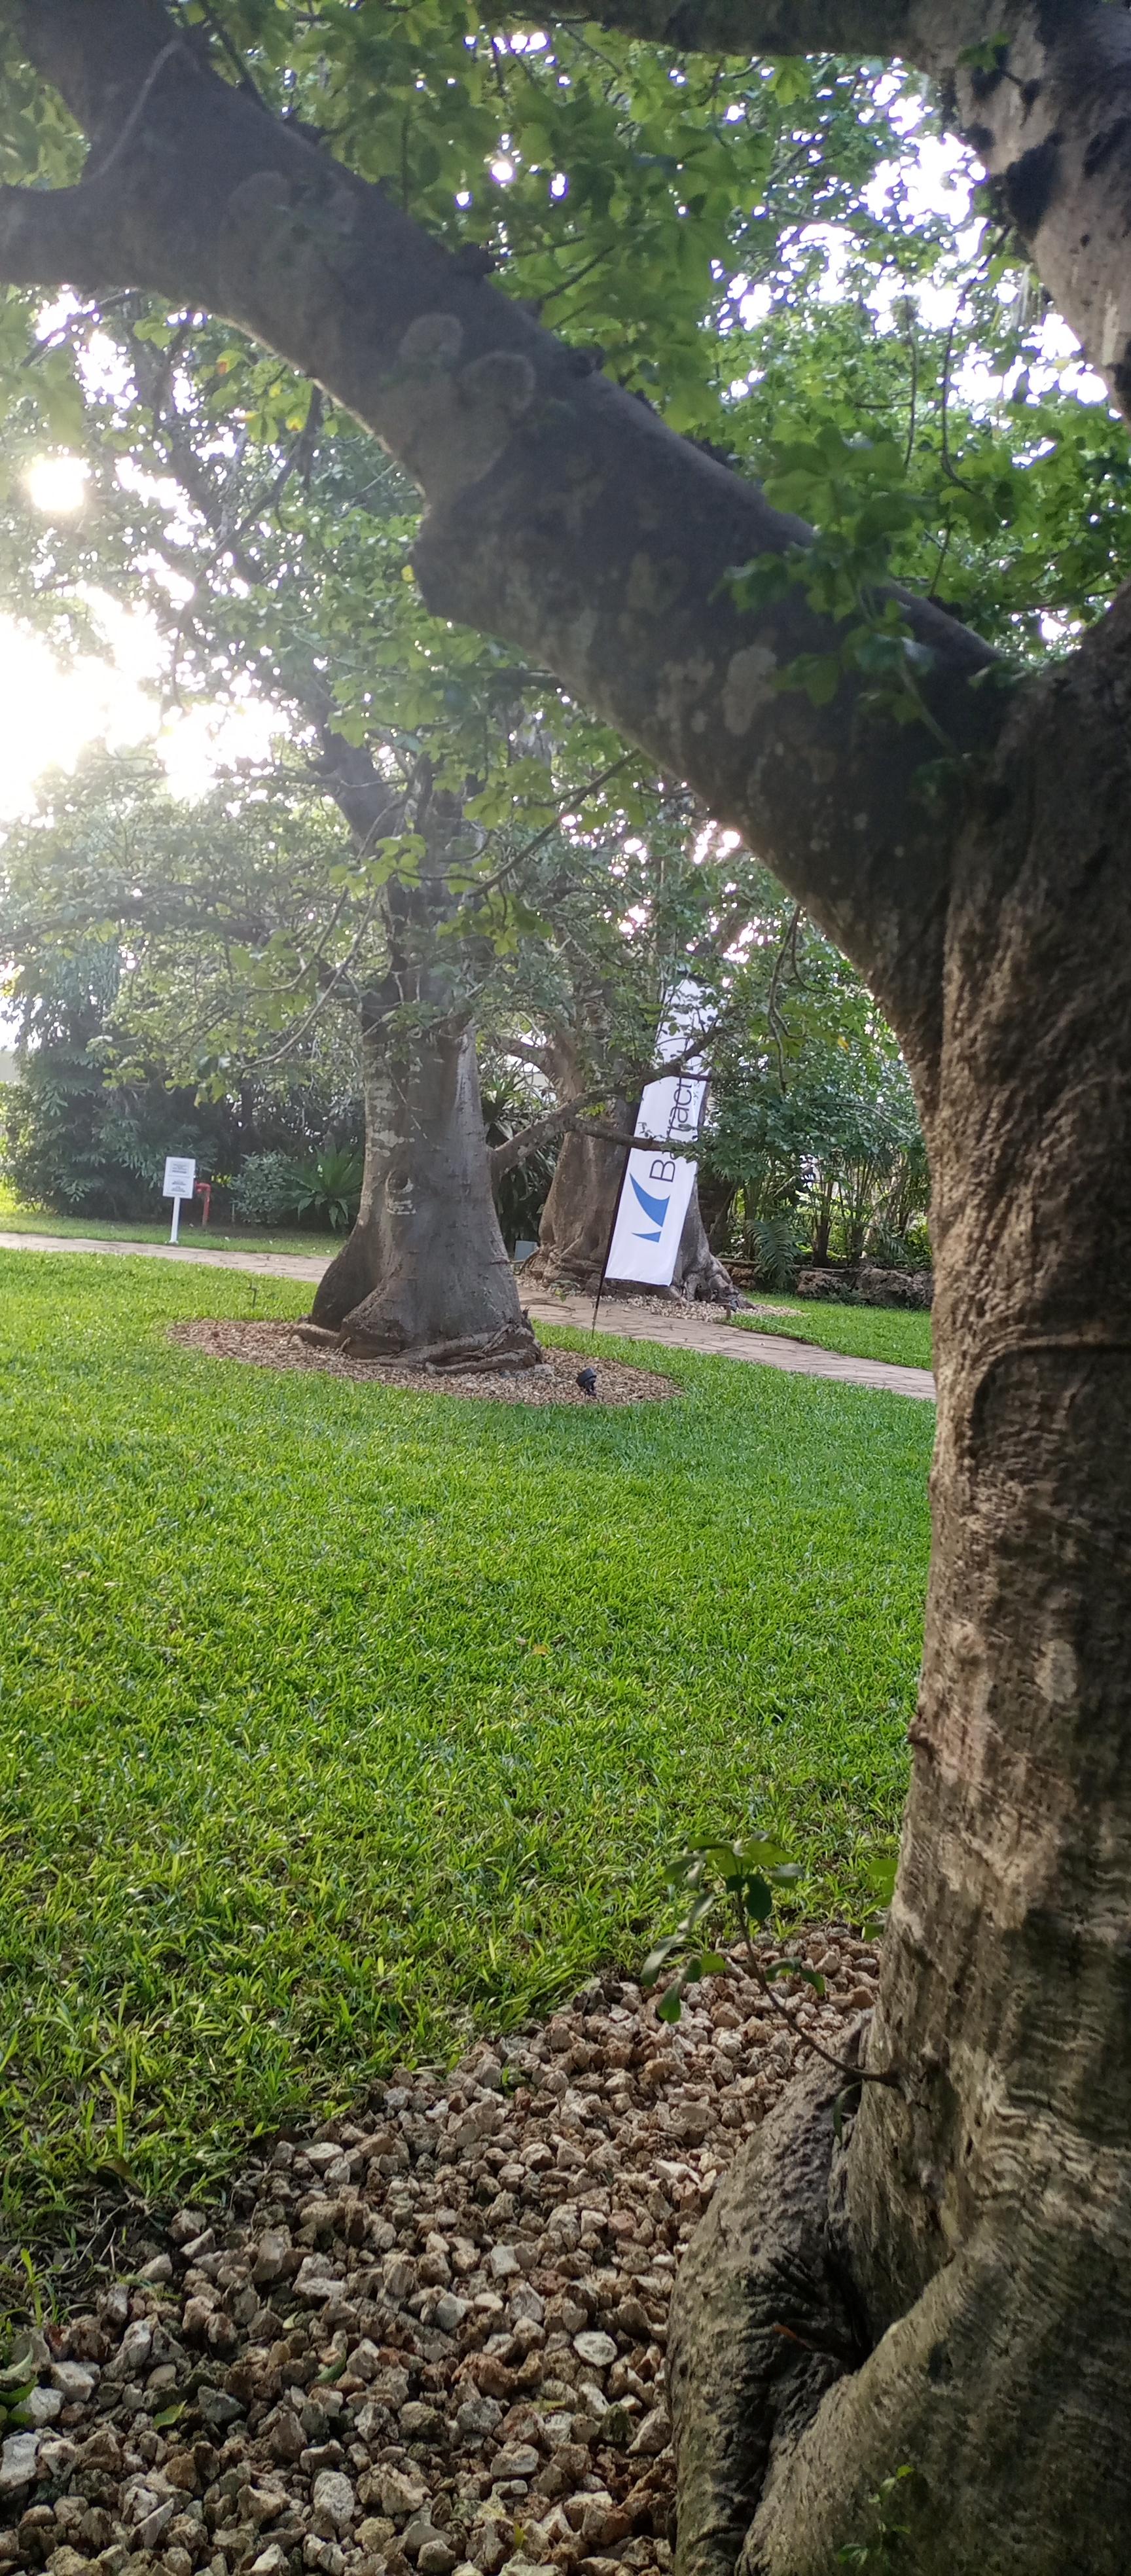
Miti iliyo na uhai , vyelekezo katika njia ya binadamu kupitia na hata pia nyasi zilizokatwa kwa ustadi ikionyesha kuwa mazingira bora na ardhi iliyokuwa na ustawi.